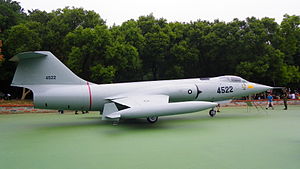
Lockheed F-104 Starfighter / Operationel historie / Konflikten i Taiwan-strædet 1967
ROCAF F-104J
Lockheed F-104 Starfighter er et enmotors supersonisk interceptor altvejrs-jagerfly fra USA. Flyet blev senere også anvendt som jagerbomber. Oprindeligt blev det udviklet af Lockheed for United States Air Force, men kom i udbredt tjeneste ved USAs allierede verden over, og blev bygget på licens af andre NATO-lande. Flyet kom i tjeneste ved mere end et dusin luftvåben imellem 1958 og 2004. Flyets design team blev ledet af Kelly Johnson, som senere ledte eller bidrog til udviklingen af Lockheed SR-71 Blackbird og andre Lockheed fly.